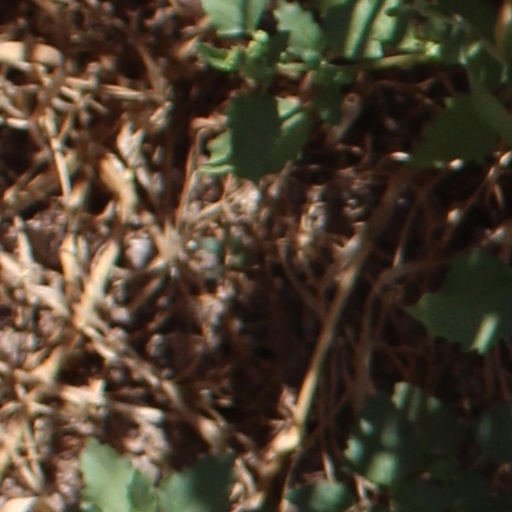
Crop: wheat